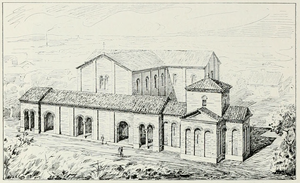
Galla Placidias mausoleum
Fra det femte århundrede til 1602 indgik bygningen som et kapel i kirken Santa Croce. Her er Corrado Riccis bud på, hvordan kirken så ud, med kapellet længst til højre.
Galla Placidias mausoleum er den populære betegnelse for en romersk bygning fra det femte århundrede i Ravenna i Italien. I 1996 blev den sammen med syv andre bygningsværker i Ravenna optaget på UNESCOs Verdensarvsliste. Som en af årsagerne til denne hæder nævnes "den enestående kunstneriske kunnen, som vises i monumenternes mosaikker". Bygningen fungerer nu som museum.